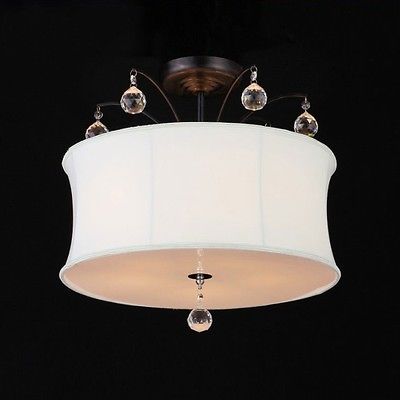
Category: lamp